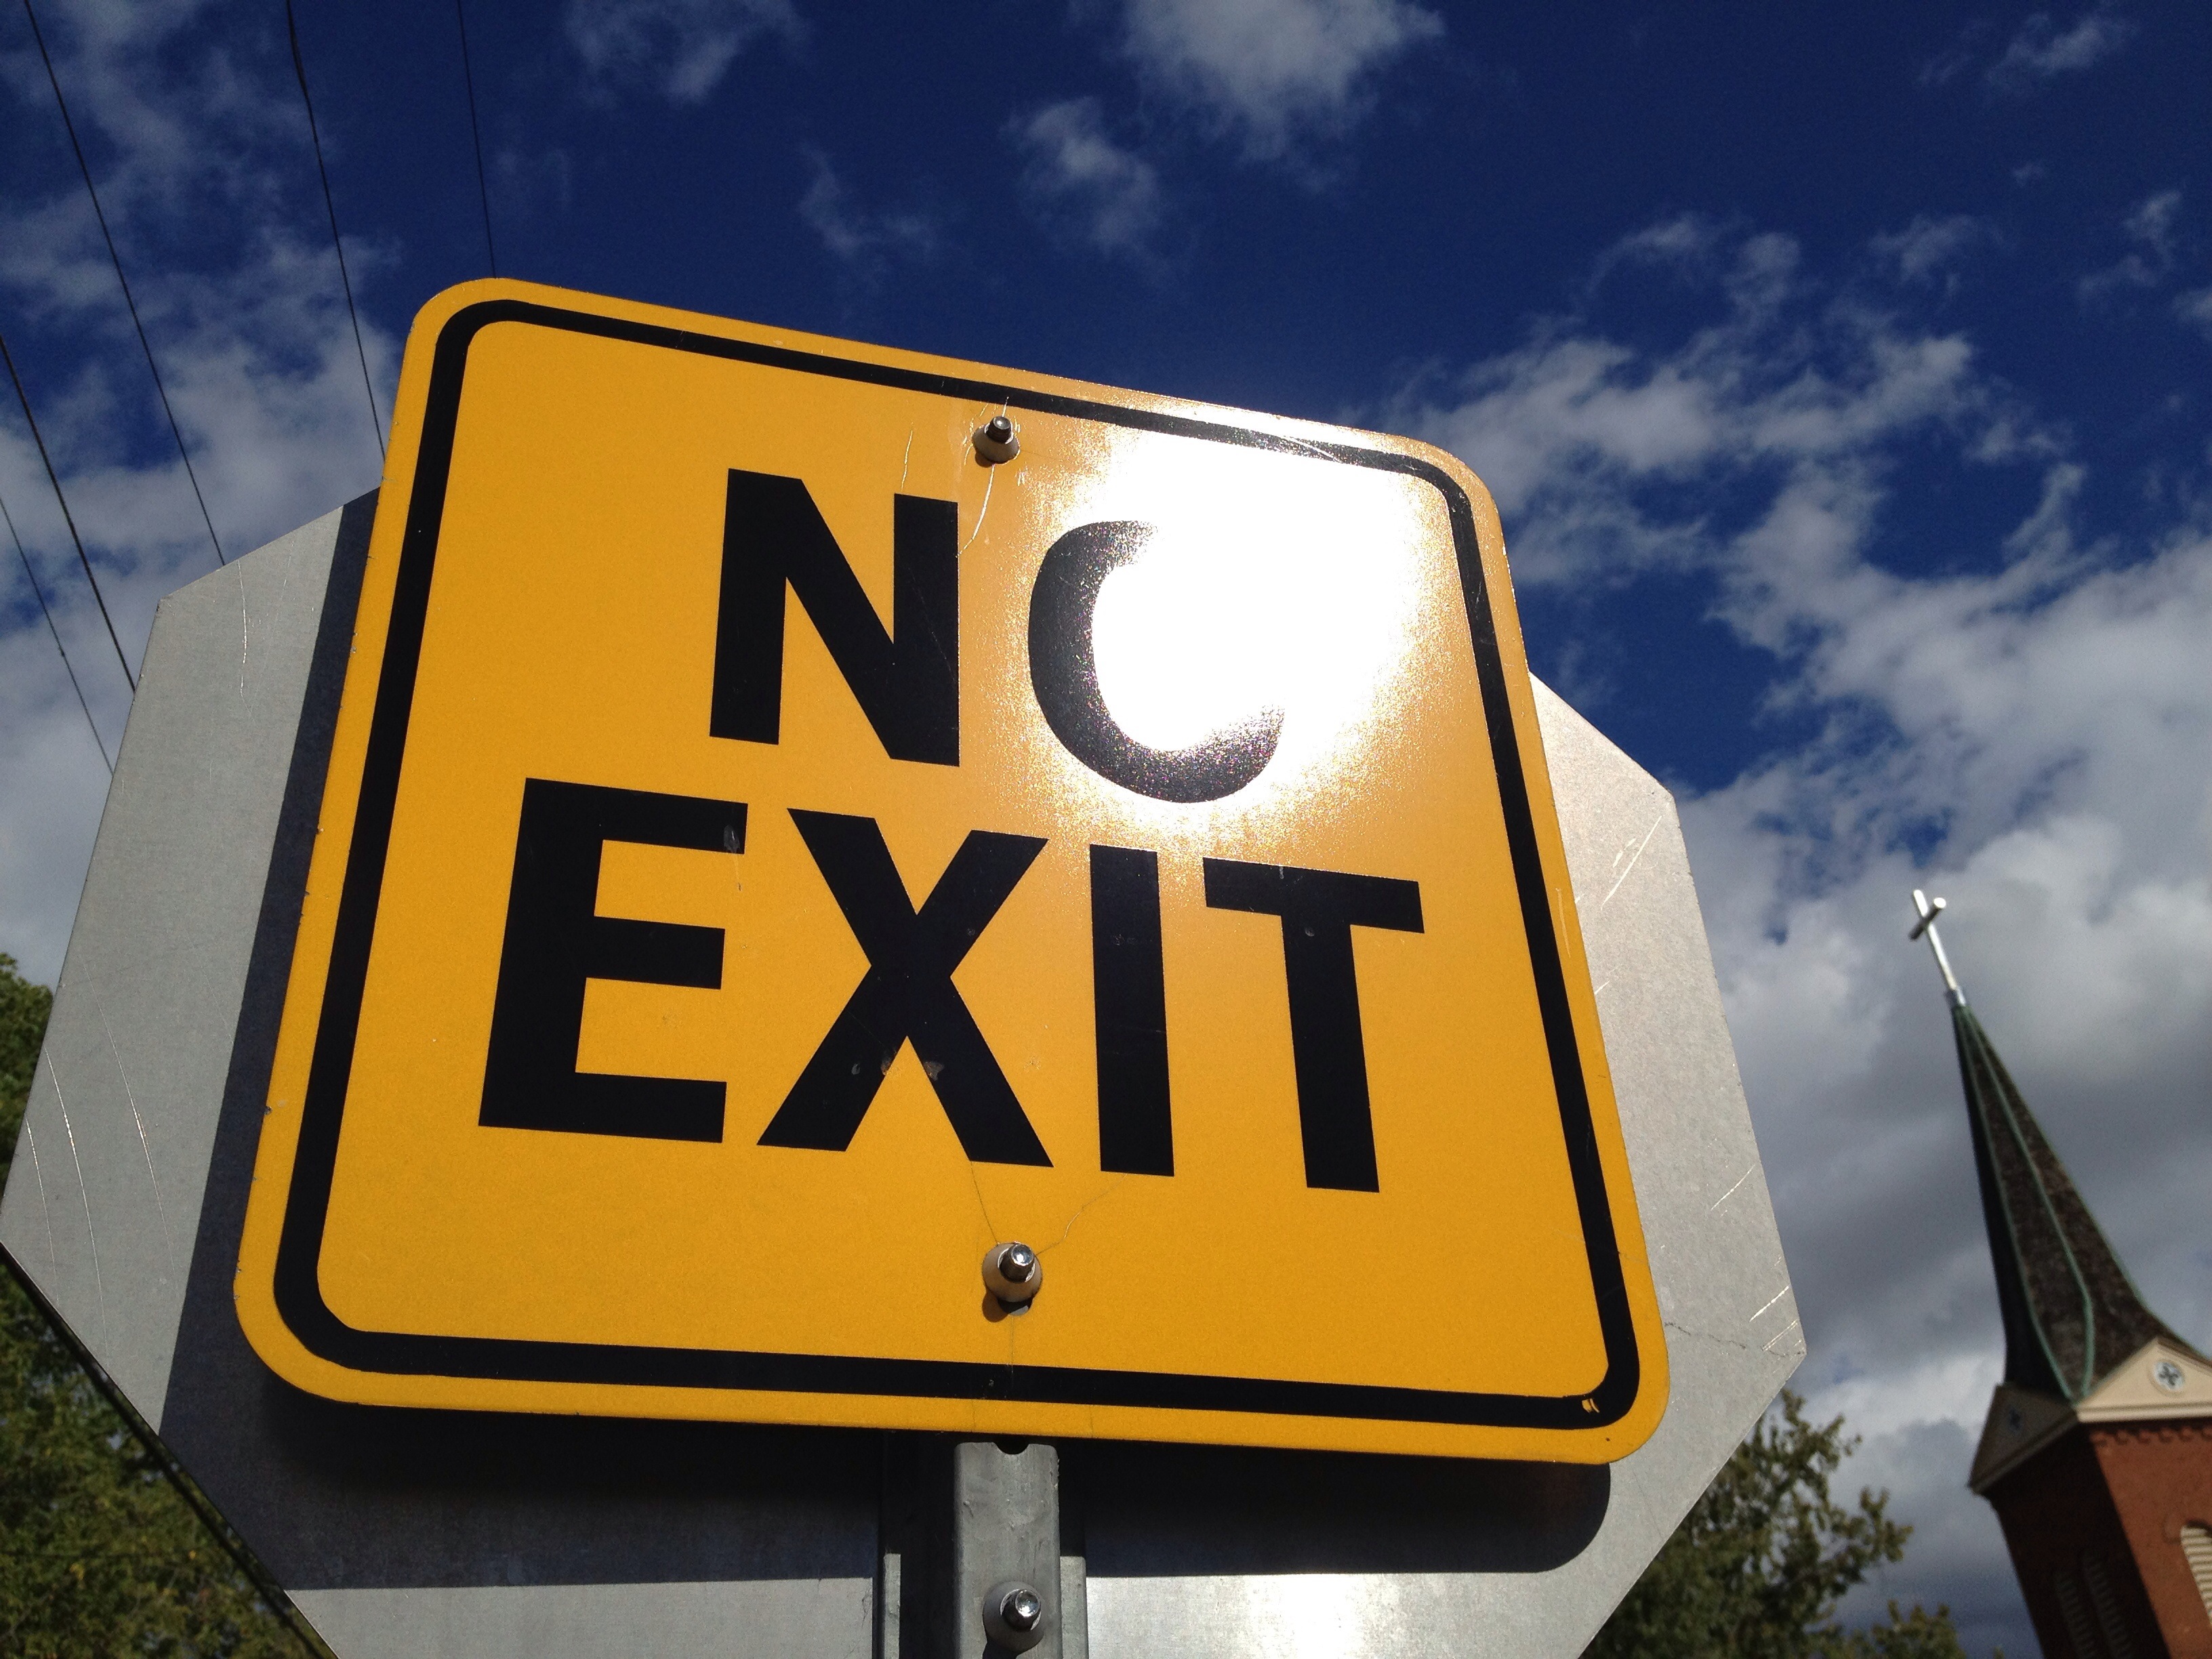
sign, street sign, yellow, signage, lane, traffic sign, vehicle registration plate